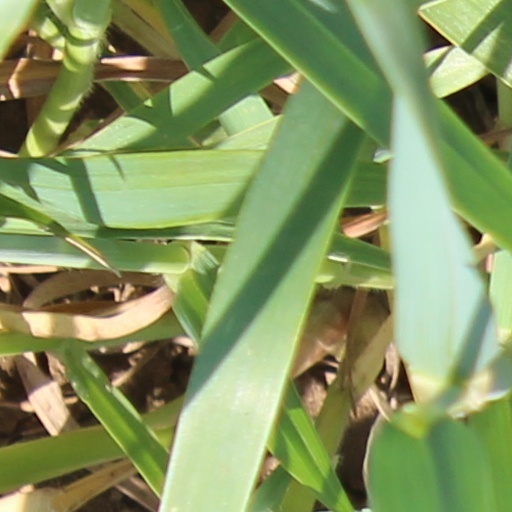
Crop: wheat